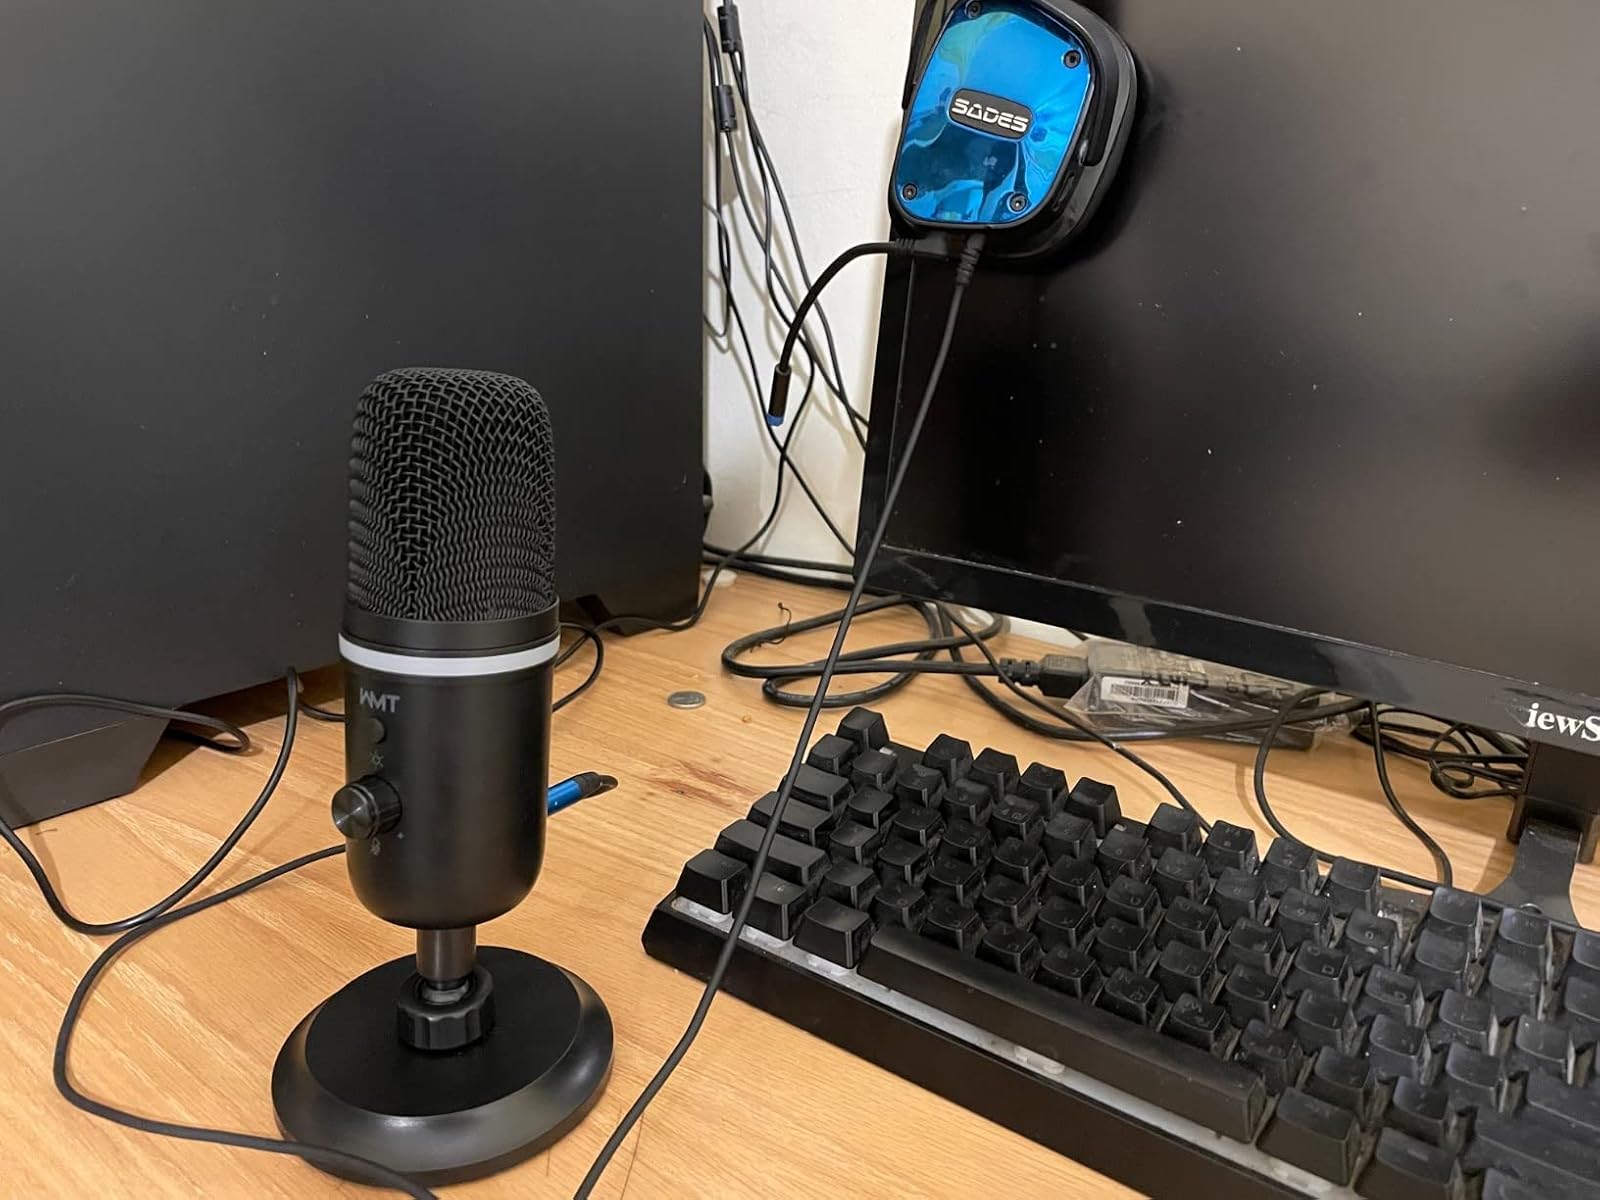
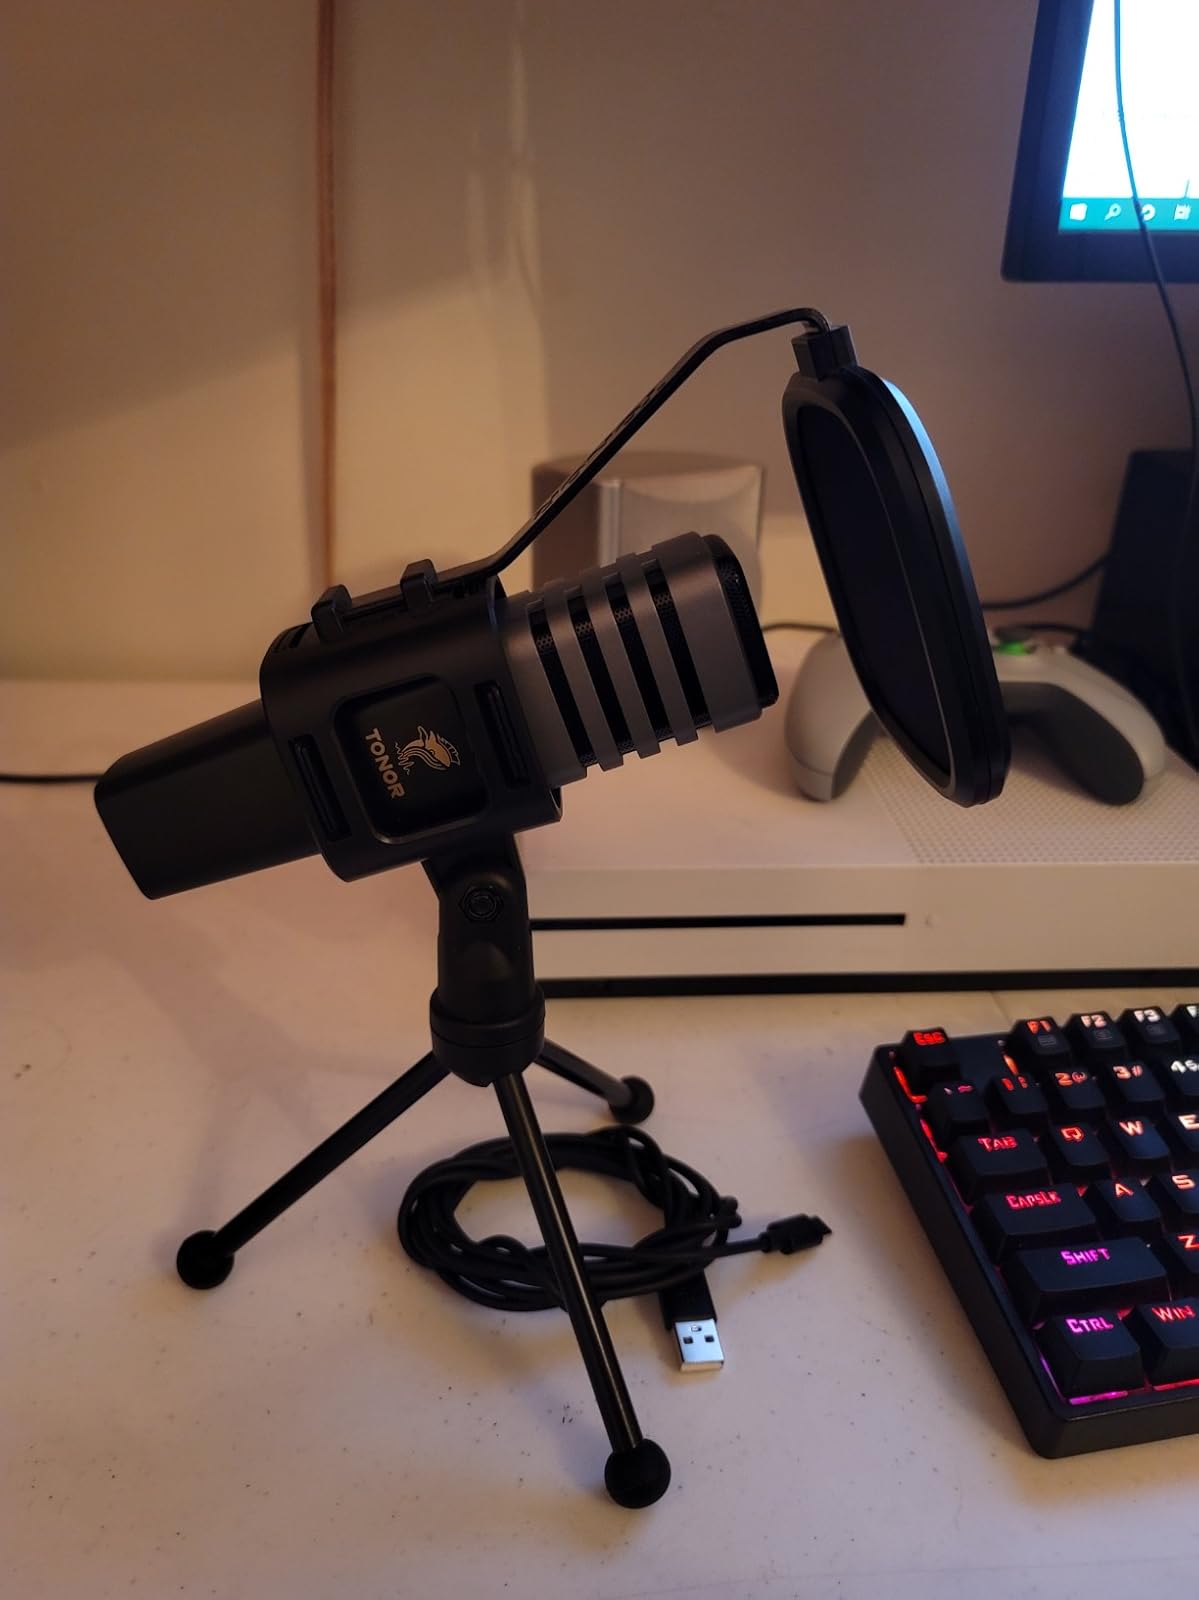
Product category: microphone
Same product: no